Describe the emotion expressed in this image:  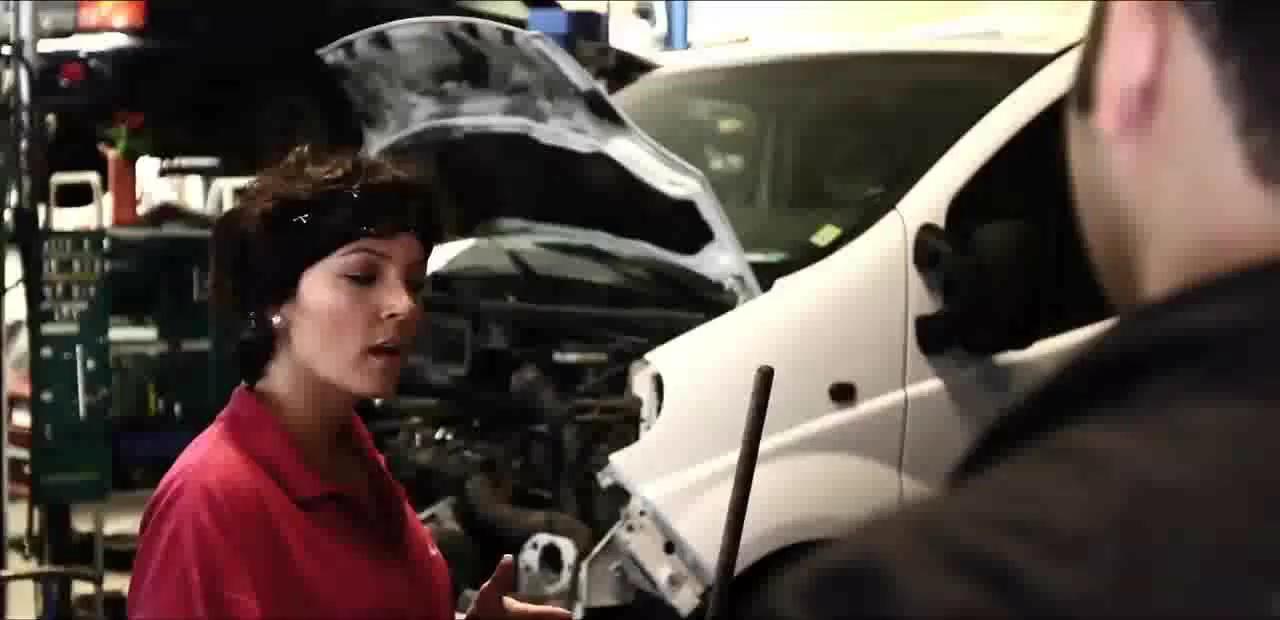
This person displays Suffering, valence and arousal with low intensity.